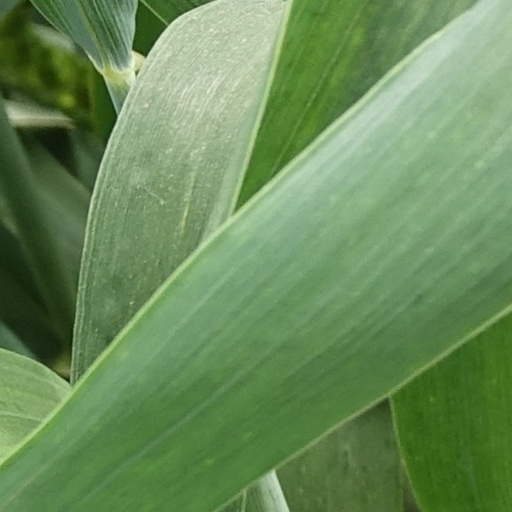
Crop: wheat